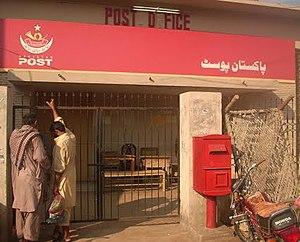
La Poste du Pakistan est une entreprise d'État qui fonctionne comme le premier et le plus grand opérateur postal du Pakistan. Quelque 44 000 employés par l'entremise d'une flotte de 5 000 véhicules assurent le service traditionnel « à la porte » à partir de plus de 13 000 bureaux de poste à travers le pays, desservant plus de 50 millions de personnes. L'entreprise fonctionne sous l'égide du « Conseil de gestion des services postaux » pour fournir une gamme complète de services de livraison, de logistique et d'exécution aux clients.
Sillanwali est une ville pakistanaise située dans le district de Sargodha, dans la province du Pendjab. C'est la sixième plus grande ville du district. Elle est également la capitale du tehsil portant son nom.